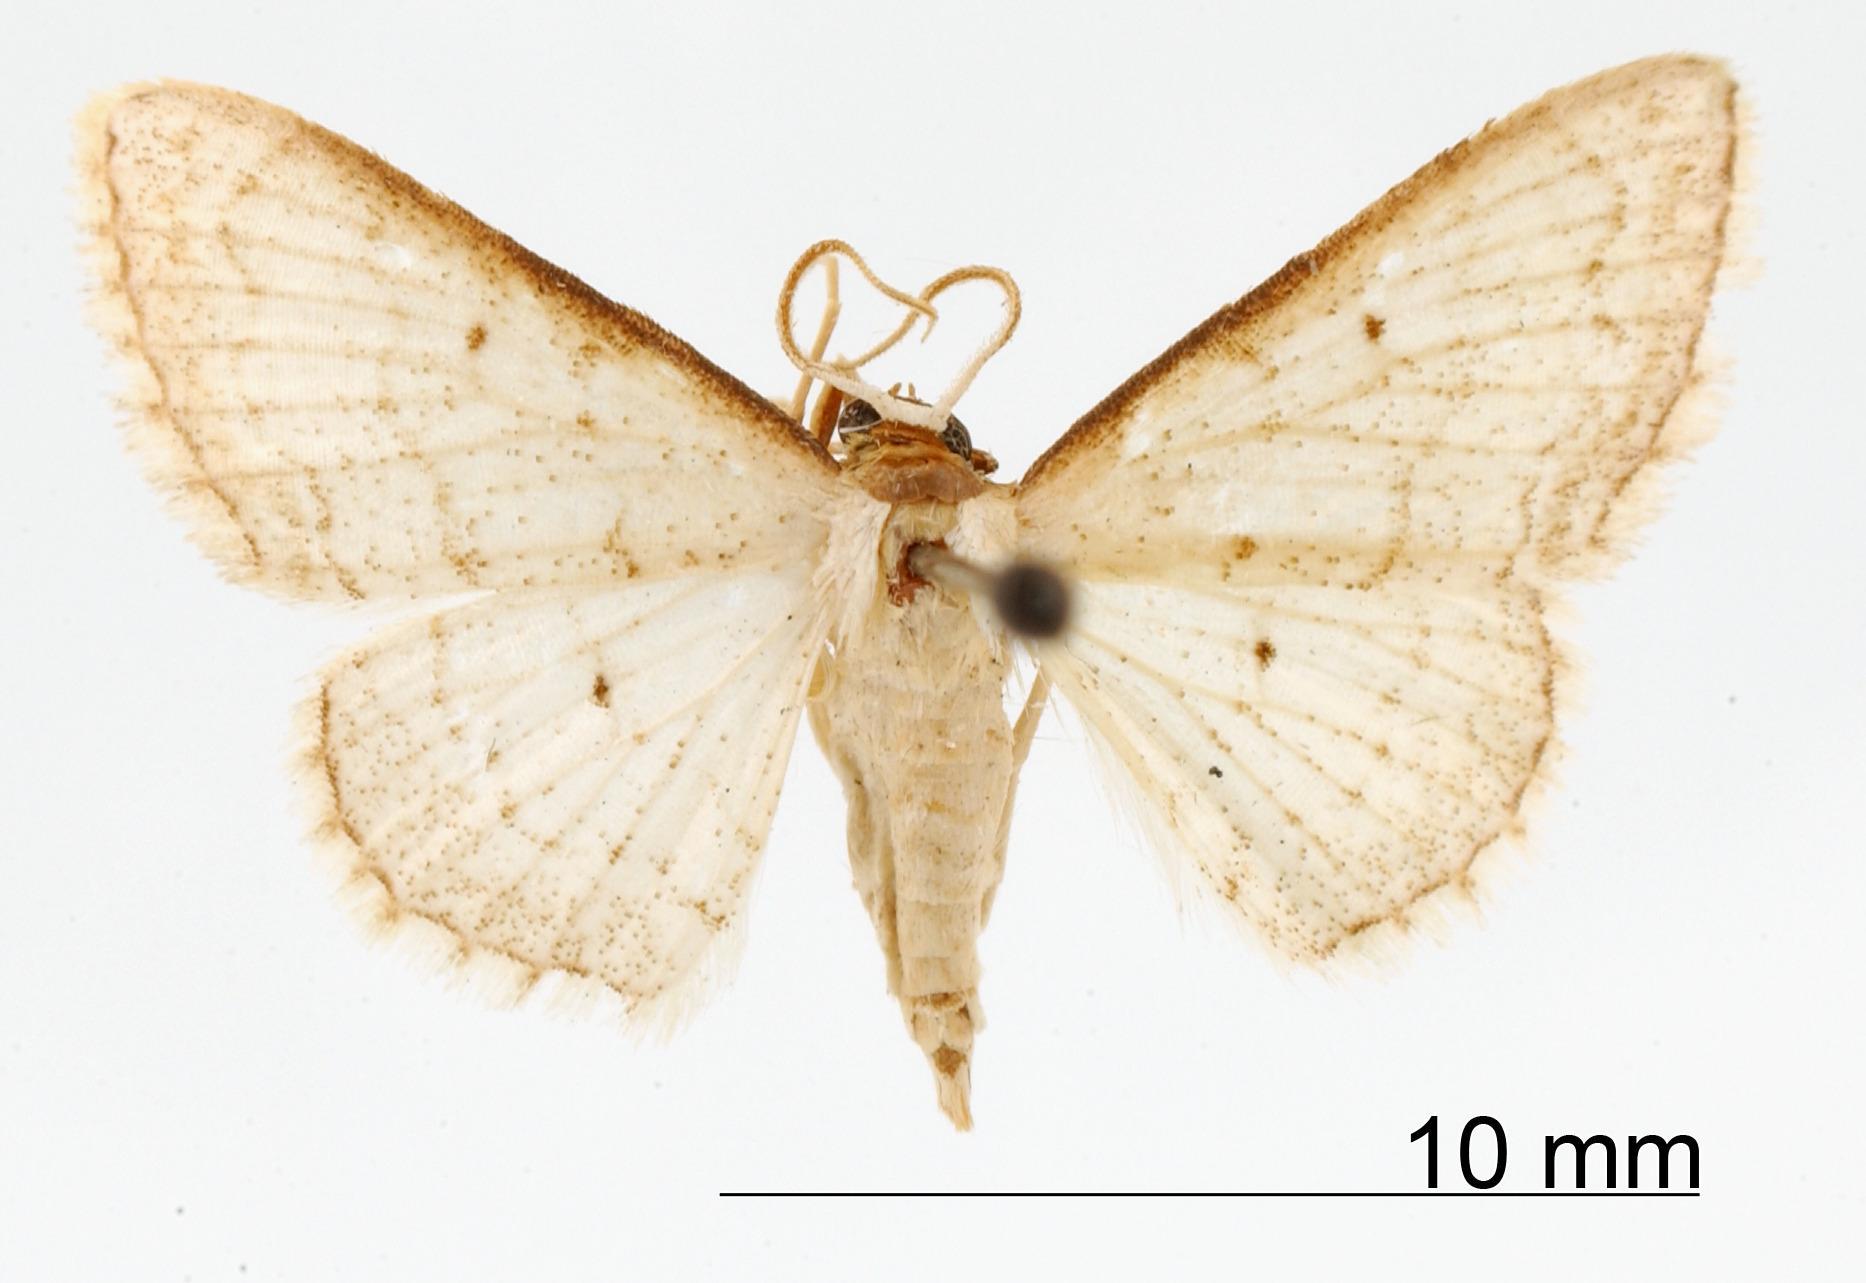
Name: Idaea costifera
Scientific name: Idaea costifera Dyar, 1914
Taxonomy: Animalia, Arthropoda, Insecta, Lepidoptera, Geometridae, Sterrhinae
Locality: Taboga Island, Panama
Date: Feb 1912